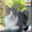
Label: cat